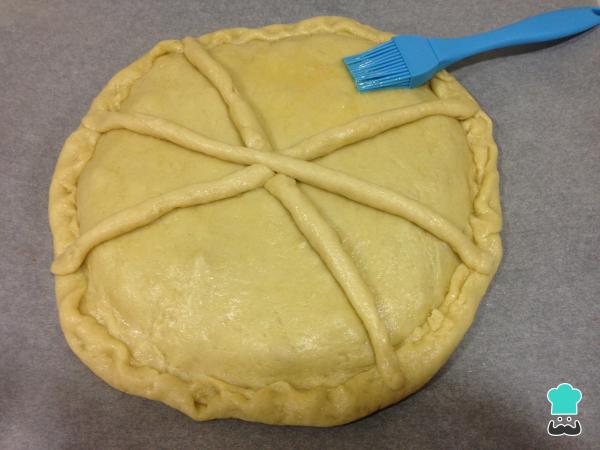
Por último, pintamos la empanada gallega de carne con un poco de huevo batido y la metemos al horno a 180 ºC hasta que se dore. Como veis, hemos reservado un poco de masa para decorar.